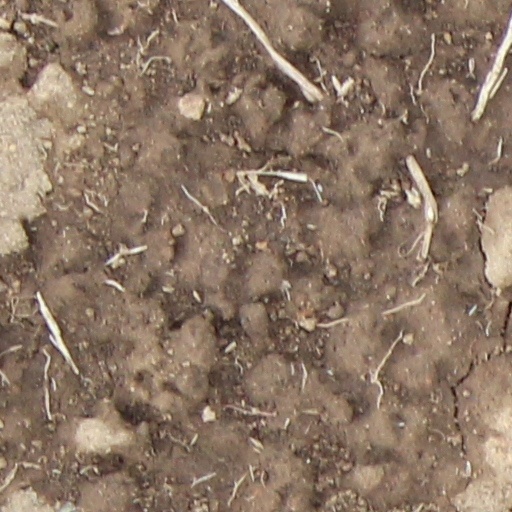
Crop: wheat